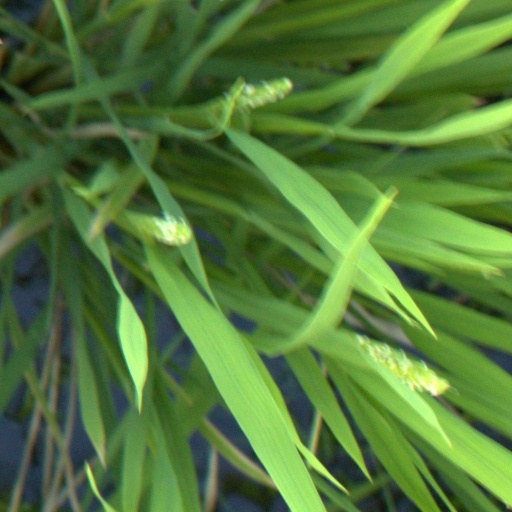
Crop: rice